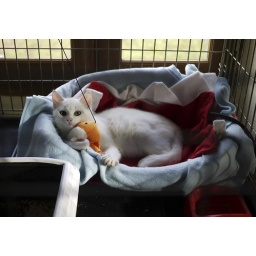
Sucre, the rescue kitten found in a box at a rubbish tip just before Christmas 2010.